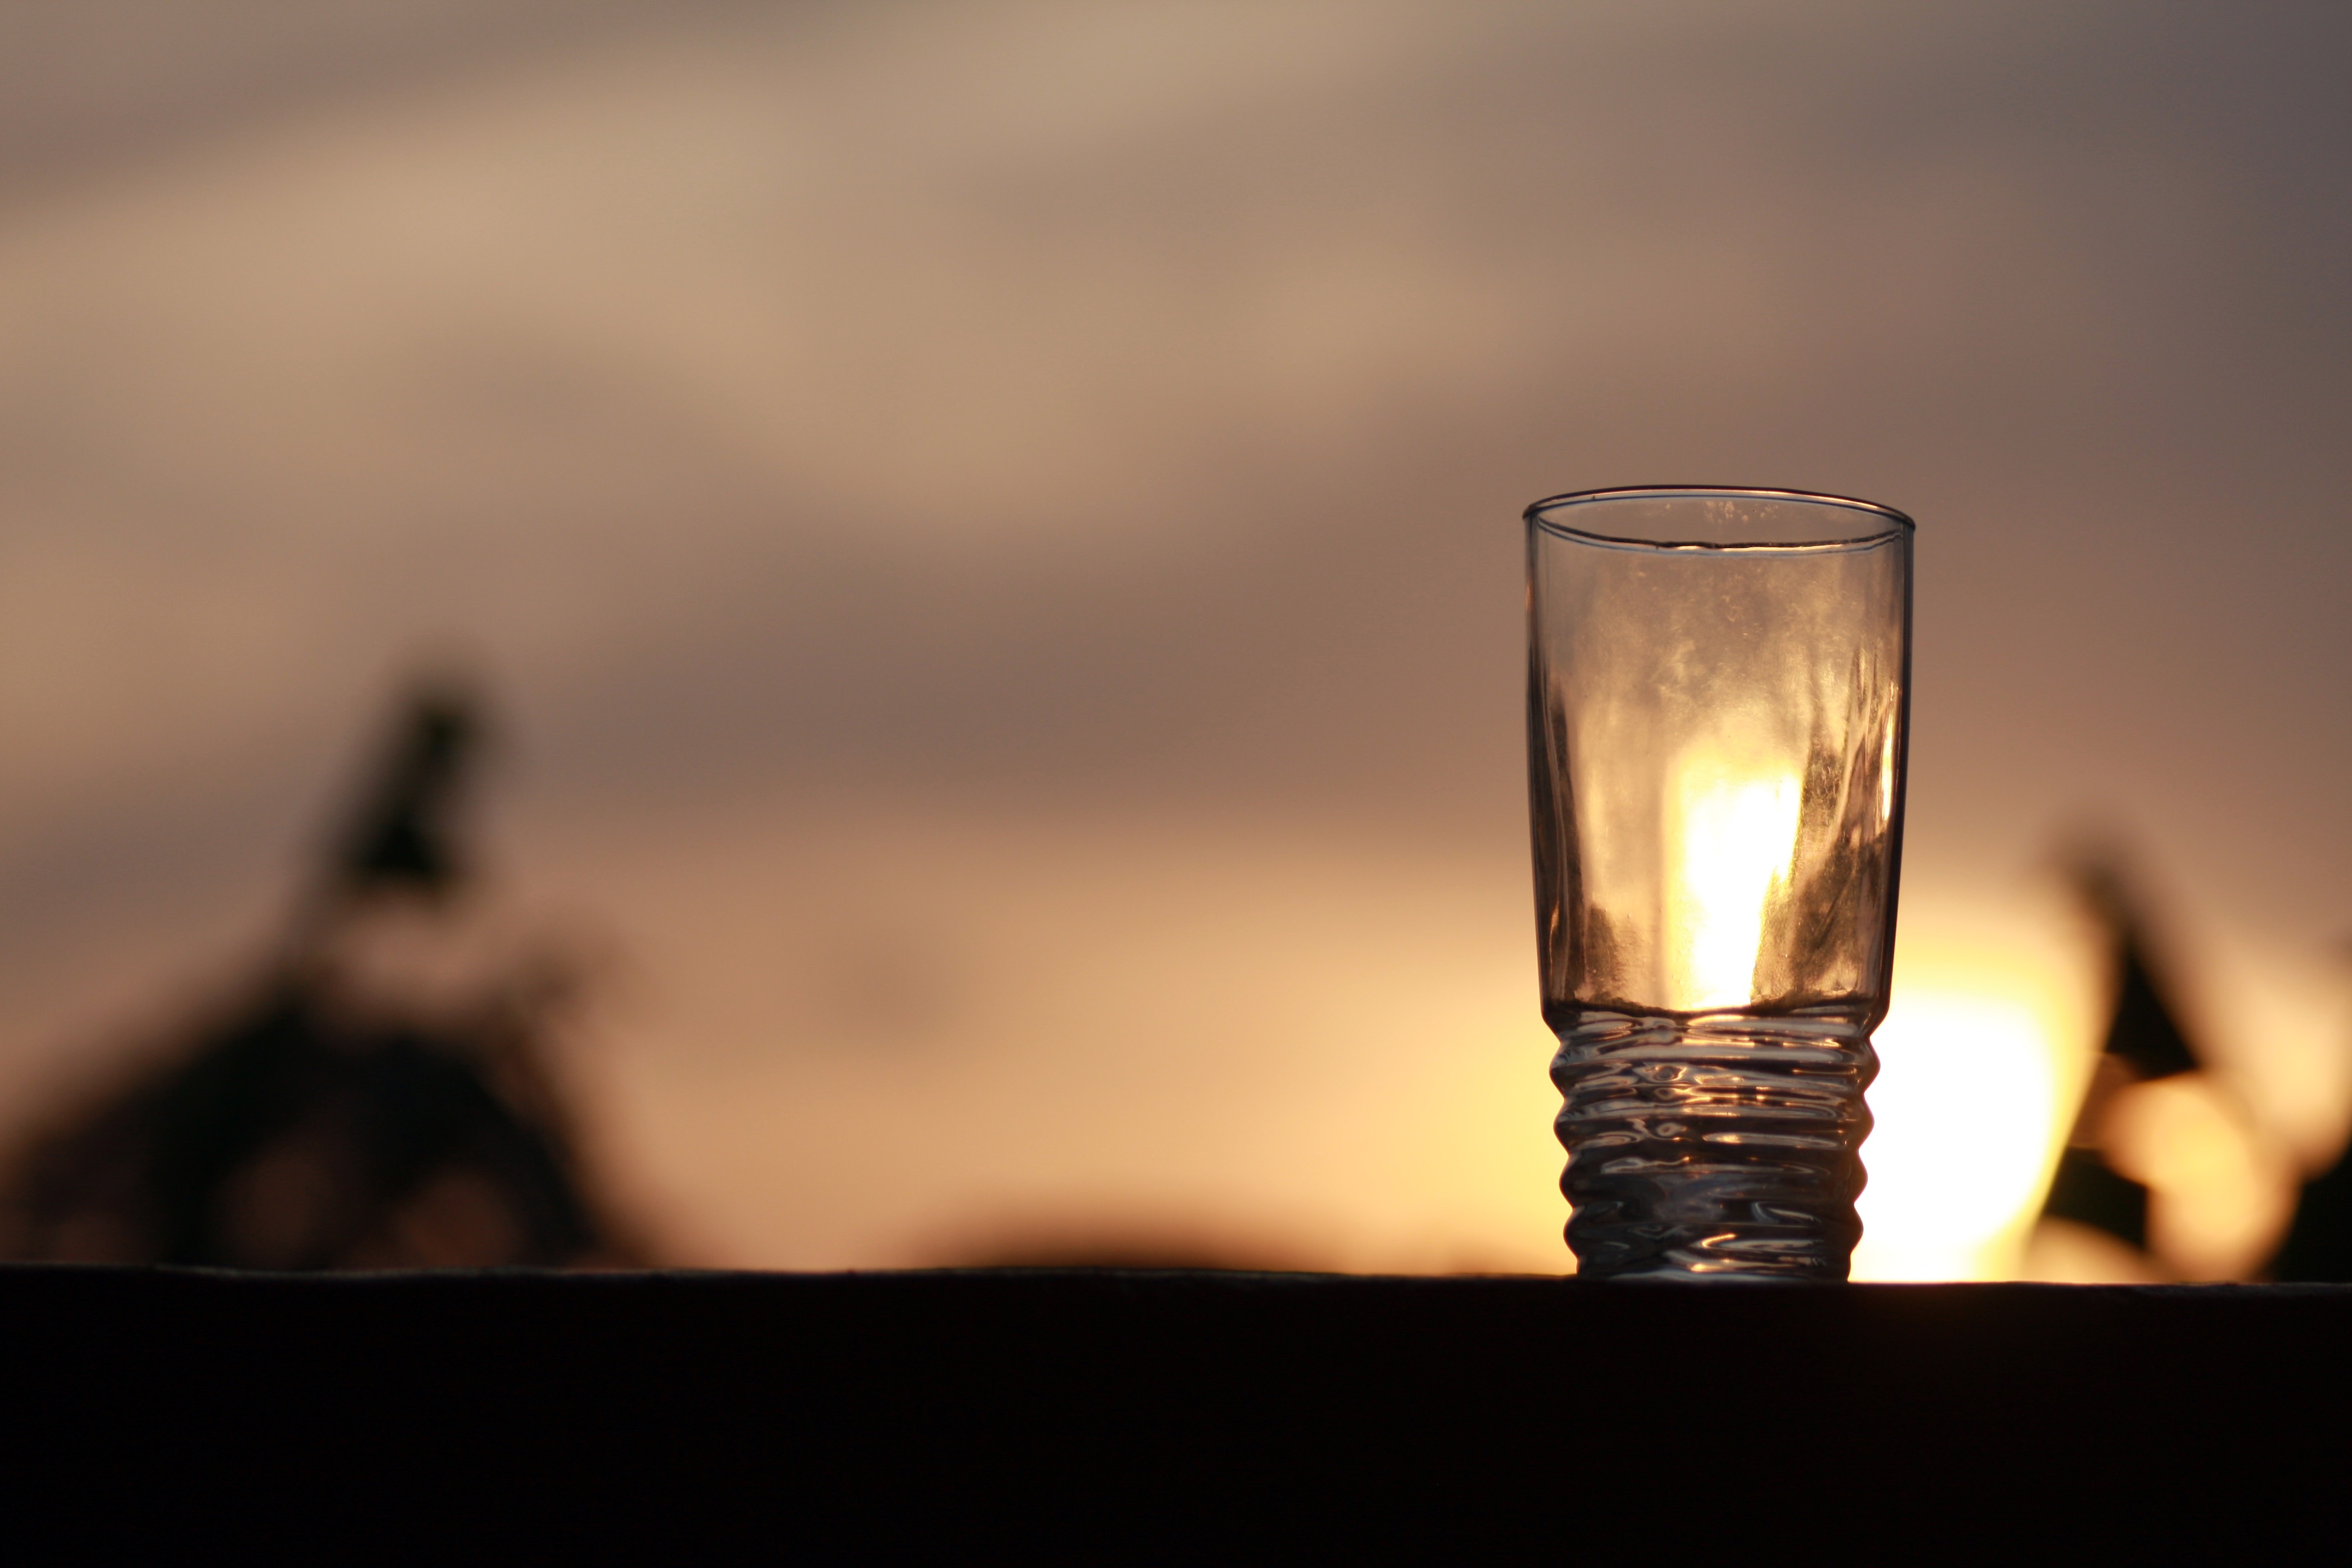
light, wine, night, sunlight, morning, evening, reflection, darkness, candle, lighting, light fixture, macro photography, incandescent light bulb